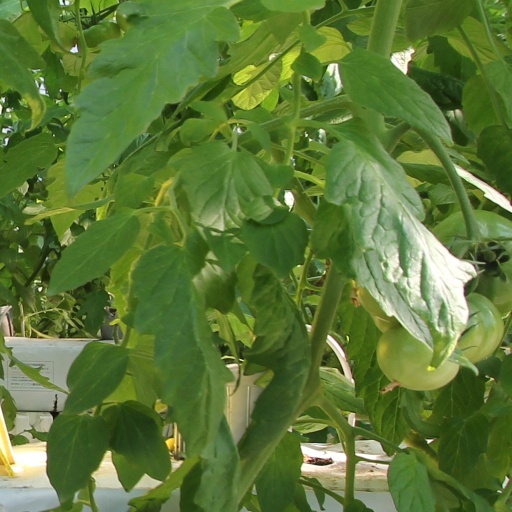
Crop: tomato